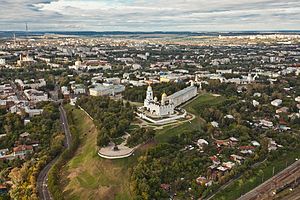
Vladimir
Vladimir eller Vladimir ved Kljazma er en by med 356.168 indbyggere, der er administrativt center i Vladimir oblast, i den Europæiske del af Rusland. Byen ligger ved Kljazmafloden, omkring 170 km nordøst for Moskva og ved Moskva-Nisjnij Novgorod-jernbanen samt M7-motorvejen, også kaldet Volga motorvejen.